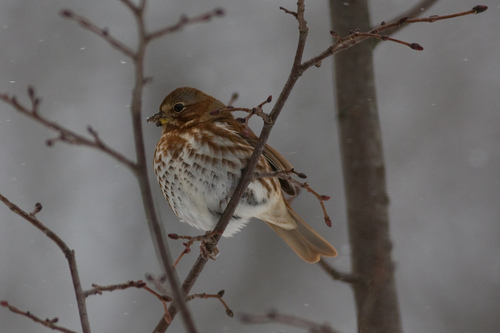
this bird has a white belly with a brown face and back.
a bird with a small hooked bill, white eyering, and speckled brown and white breast.
the bird has a white colored abdomen and breast but with lots of brown patches all over, as well as it's coverts too.
the bird has a spotted breast and belly that is brown and white.
brown bird with a white and brown speckled underbelly and short bill.
this bird is white with brown and has a very short beak.
this is a plump brown bird with a white abdomen and a white belly and breast with brown spots.
this bird has brown splotches on its white belly and a thick neck.
this small bird has a spotted belly with brown feathers.
this bird has wings that are brown and has a white belly
Species: Fox Sparrow